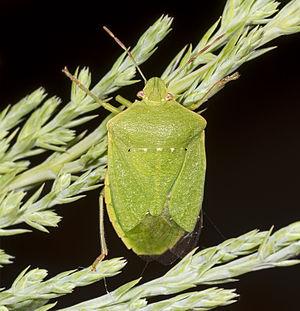
Nezara viridula, plus communément appelée punaise verte puante ou punaise verte ponctuée, est une espèce d'insectes hétéroptères, une punaise malodorante, de la famille des Pentatomidae, de la sous-famille des Pentatominae, de la tribu des Pentatomini et du genre Nezara.
Les Pentatomidae sont une famille d'insectes hémiptères du sous-ordre des Hétéroptères dont les antennes ont cinq segments.
Nezara est un genre d'insectes appartenant au sous-ordre des hétéroptères et à la famille des Pentatomidae.